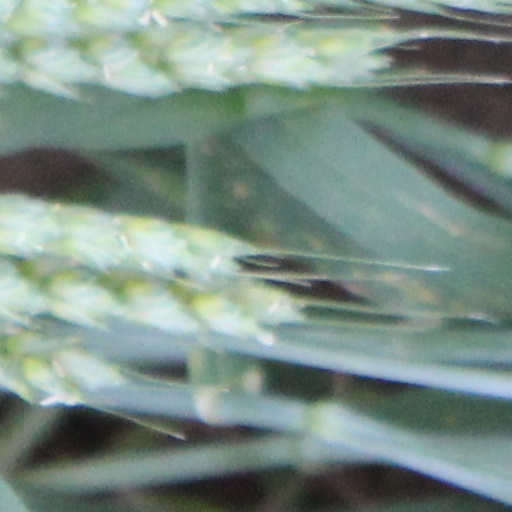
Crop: wheat